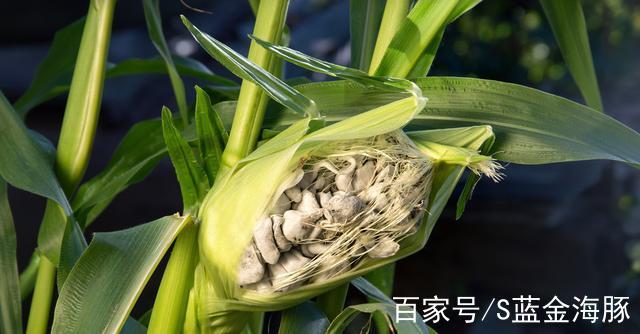
Plant: Corn
Disease: corn smut